Giorgos Ch. Theocharis

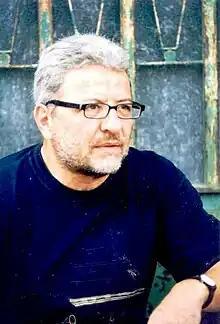
Γιώργος Χ. Θεοχάρης

He is born 1951 in Desfina in Phocis, and since 1965 has lived in Aspra Spitia. For many years he worked in the